Reginald Brett, 2nd Viscount Esher

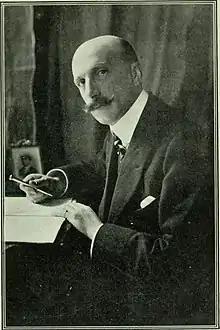
Brett at his writing table in 1905

From 1903, Esher was a member of Lord Elgin's South African War Commission, which investigated the British Army's near-failure in the Boer War. In that role, he informed the King of the views of the Commission, party leaders, and War Office civil servants with whom he was still in touch from his days working for Hartington. Secretary of State for War St John Brodrick was resentful of Esher's influence, which paralysed Brodrick's scope for operation, and the government was much weakened in October 1903, when Joseph Chamberlain and Hartington resigned over the former's plans for Tariff Reform.